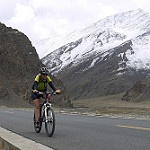
Label: mountain